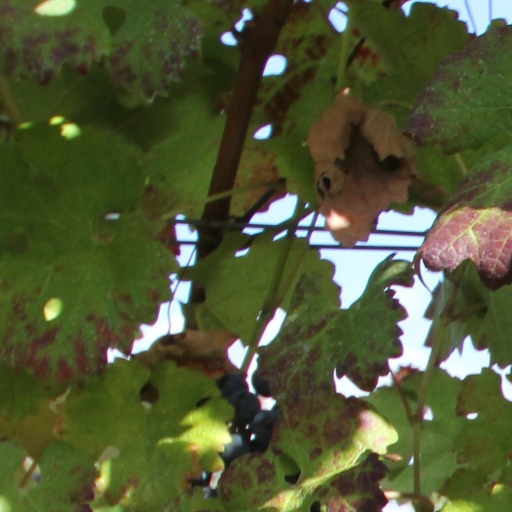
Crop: grape